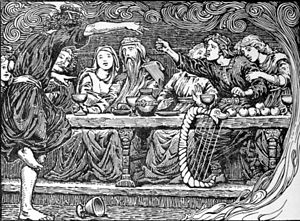
Loke / Skriflige omtaler af Loke / Ældre Edda / Lokasenna
"""Loke håner Brage"" (1908) af W. G. Collingwood."
Loke optræder i nordisk mytologi som en af aserne, selv om han er af jætteslægt. Han bor i Asgård og respekteres af guderne, fordi han har blandet blod med gudernes konge Odin. Lokes relation til guderne varierer fra myte til myte: i nogle hjælper han dem, i andre optræder han som deres modstander. Hans mytologiske funktion beskrives normalt som tricksterens. Loke er far til jættekvinden Angerbodas tre monstre: Midgårdsormen, Fenrisulven og Hel. De tre spiller fremtrædende roller ved Ragnarok og slår her nogle af de mægtigste guder ihjel. Loke optræder også som Sleipners mor.